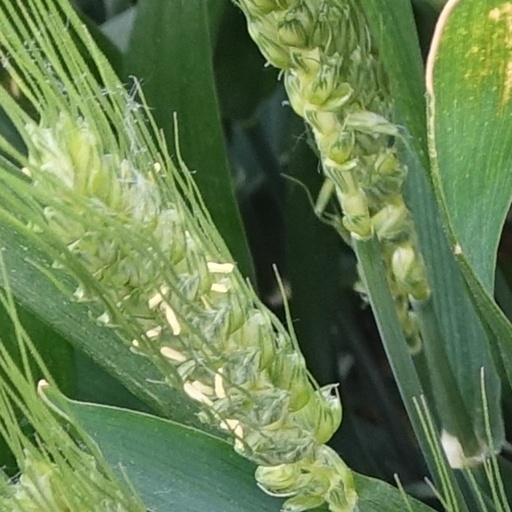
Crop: wheat